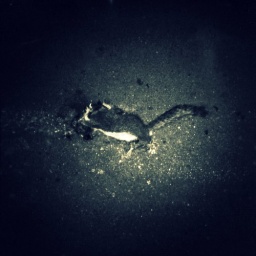
stone cold dead and in the middle of the road